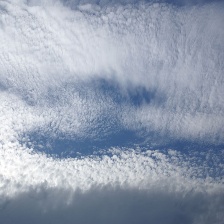
Cloud type: Cirroculumulus